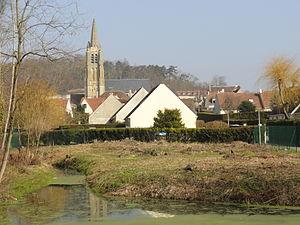
Vue sur l'église depuis le parc municipal.
L'église Saint-Pierre est une église catholique paroissiale située à Béthisy-Saint-Pierre, en France. C'est un édifice vaste et complexe de style essentiellement roman tardif et gothique primitif, dont les parties orientales ont été plusieurs fois remaniées. À la dernière période romane appartiennent la nef, les bas-côtés, la plus grande partie du chœur et la chapelle latérale sud transformée en sacristie. Les bas-côtés et les grandes arcades de la nef sont les parties les parties les plus anciennes restées authentiques. Ici se rencontrent des tendances archaïques et innovateurs, avec d'une part, des piliers carrés et des arcades en plein cintre, sans le moindre chapiteau, et d'autre part, des voûtes d'ogives d'école lombarde. Aucune autre église du Valois possède des bas-côtés comparables. La nef a été très lourdement restaurée à la fin du XIXᵉ siècle, soit avant le classement au monuments historiques par arrêté du 7 mai 1913, dont elle a été exclue. Les parties hautes ont donc été dénaturées, mais le plan et l'élévation d'origine sont néanmoins conservés.